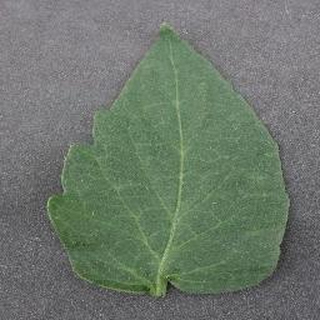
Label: healthy_tomato